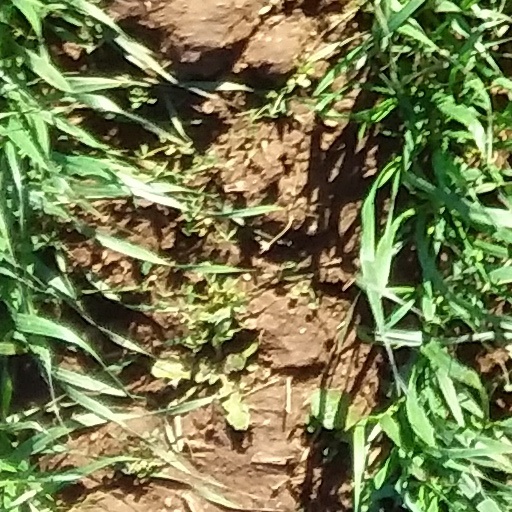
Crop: wheat